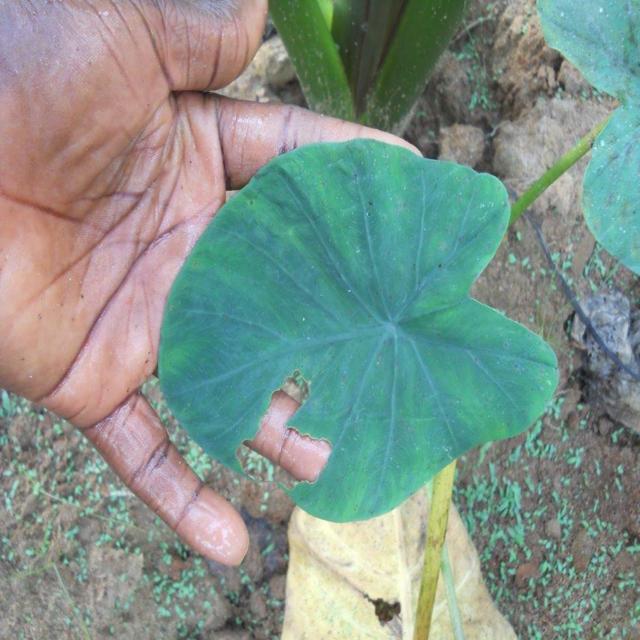
Label: Healthy